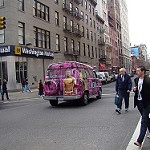
Scene: Outdoor